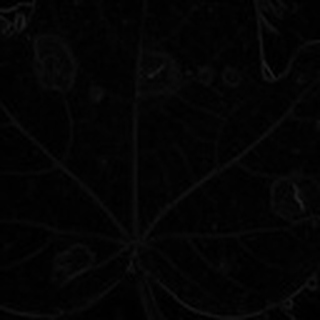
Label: cotton_target_spot